History of Earth

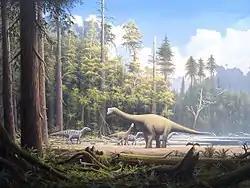
Dinosaurs were the dominant terrestrial vertebrates throughout most of the Mesozoic

At the end of the Ordovician period, 443 Ma, additional extinction events occurred, perhaps due to a concurrent ice age. Around 380 to 375 Ma, the first tetrapods evolved from fish. Fins evolved to become limbs that the first tetrapods used to lift their heads out of the water to breathe air. This would let them live in oxygen-poor water, or pursue small prey in shallow water. They may have later ventured on land for brief periods. Eventually, some of them became so well adapted to terrestrial life that they spent their adult lives on land, although they hatched in the water and returned to lay their eggs. This was the origin of the amphibians. About 365 Ma, another period of extinction occurred, perhaps as a result of global cooling. Plants evolved seeds, which dramatically accelerated their spread on land, around this time (by approximately 360 Ma).